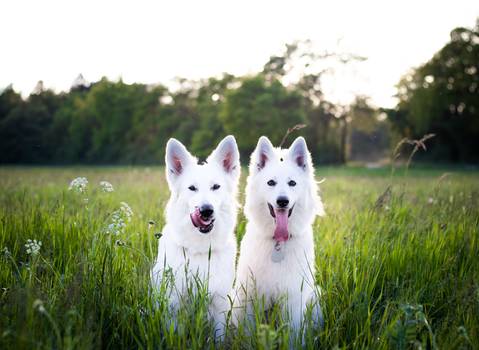
Label: No Watermark